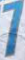
Number: 7